Norman Selfe

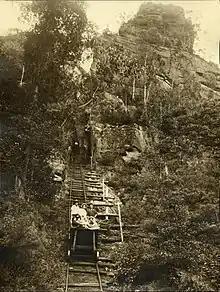
Tourists ride in a coal skip on the "scenic railway", 1915

Selfe left Mort's in 1877 to practise as a consulting engineer at 141 Pitt Street, gaining a reputation for versatility and originality. Upon his return from an overseas trip through America, Britain and continental Europe in 1884–85, where he visited engineering works and technical education facilities in search of new ideas to take back to Sydney, Selfe set up a new office in Lloyd's Chambers at 348 George Street. He would later move to No. 279 where he operated the consultancy until his death in 1911. In the late 1890s he employed William Dixson as an engineer, who would later make a major donation of Australiana to the State Library of New South Wales. The collection of Selfe's own papers and drawings have since been donated to the same library that his former employee greatly augmented.